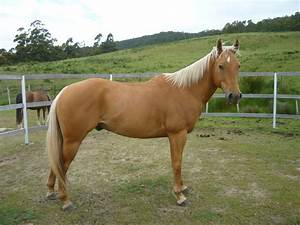
Label: horse